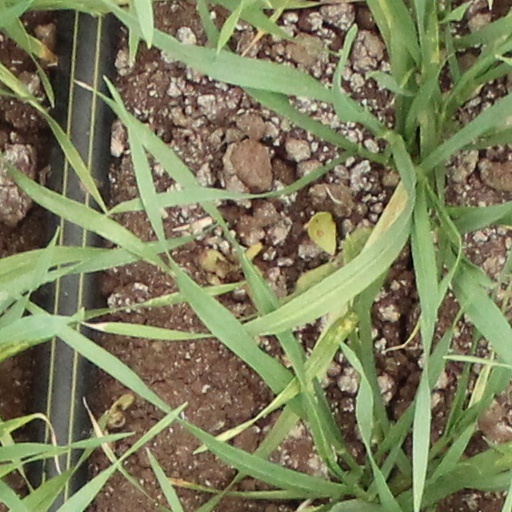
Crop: wheat